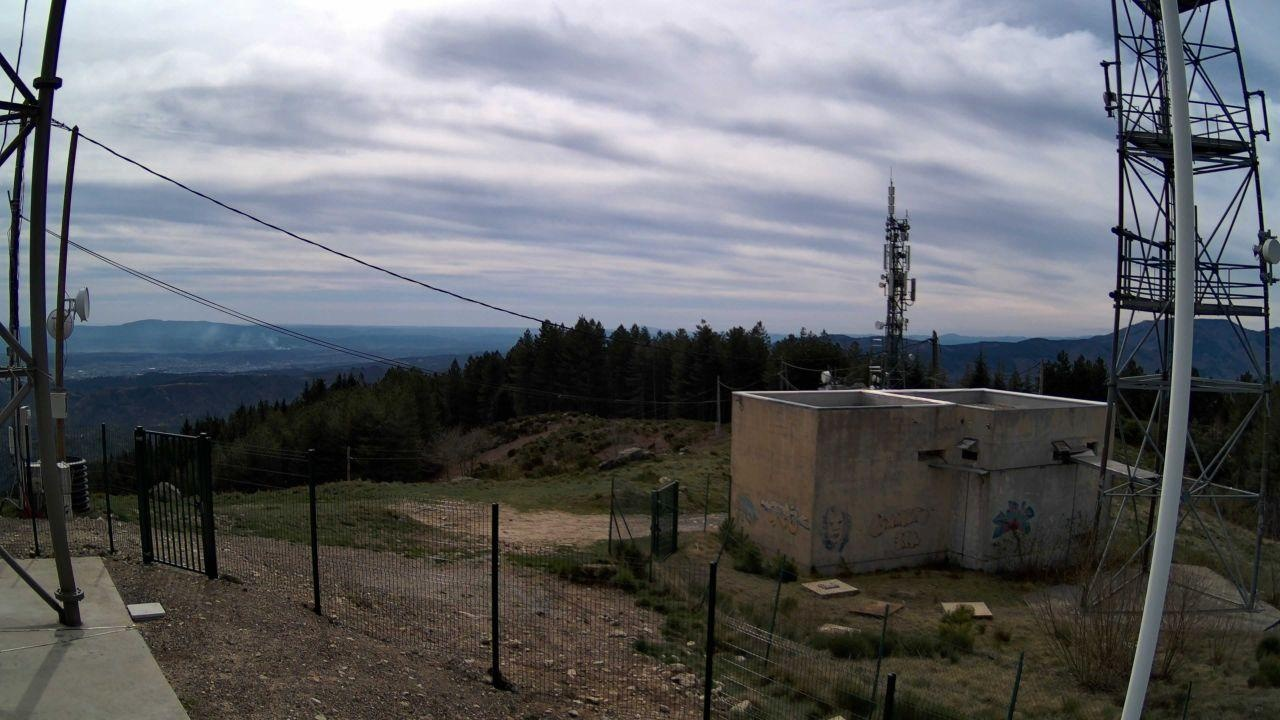
Fire: no
Smoke: yes